Swarachakra

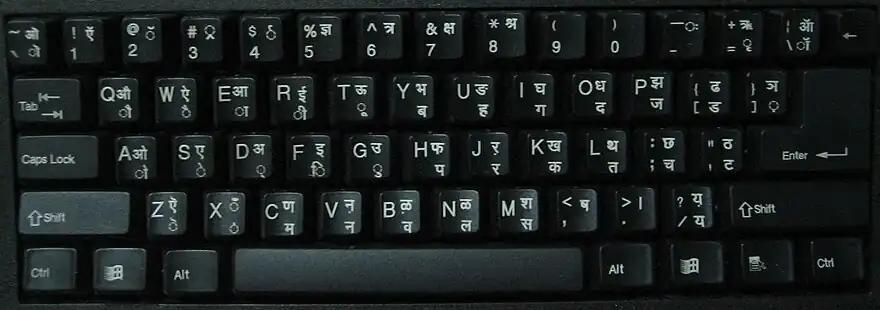
Devanagari INSCRIPT Keyboard

Text entry in Indian Languages has many challenges. Devanagari, for example, requires 52-65 keys to input just the frequently used characters (25 consonants, 9 semi-vowels, 3 frequent conjuncts, 13 vowels, a halant and the 13 vowel modifiers), whereas 26 keys are sufficient to represent Latin script. The government standard Inscript uses 42 keys but takes away many punctuation marks, including commonly used ones such as question marks and quotation marks. Further, it clubs unrelated characters on same key such as म ण, ह ङ, ऍ १, र ३, ज्ञ ५, त्र ६, क्ष ७, श्र. This is believed to be why Inscript and most other qwerty-based text input mechanisms have not become popular up until now.